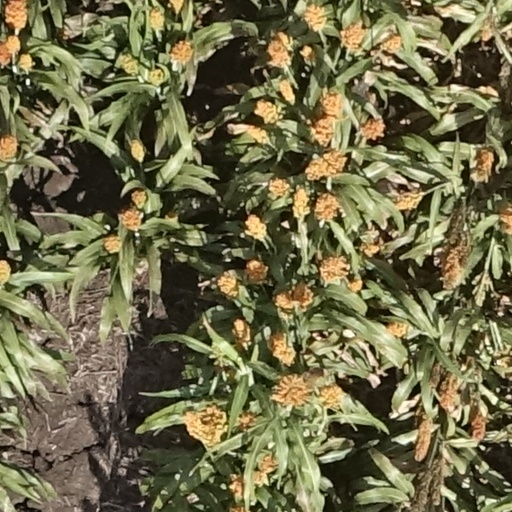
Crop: sorghum